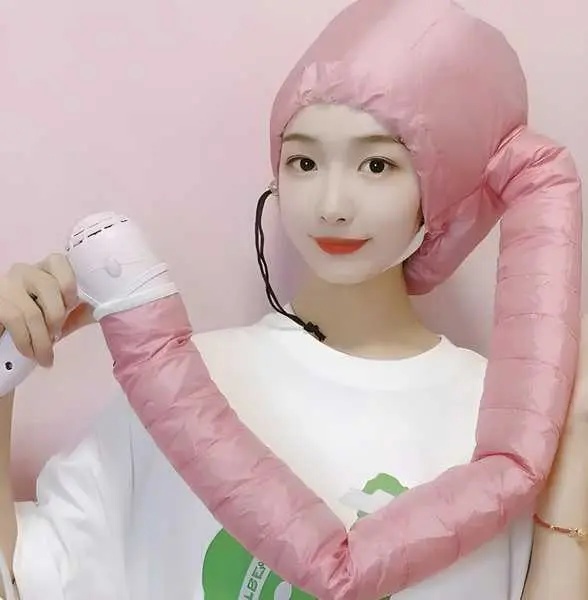
Hair Dryer Hooded Diffuser Cap
Hair Dryer Hooded Diffuser Cap for Curly Hair – Pack of 1 Dry your curls the gentle way with this hooded diffuser cap designed specifically for curly and wavy hair. This soft bonnet attachment evenly distributes heat to reduce frizz, speed up drying time, and maintain the natural curl pattern. It’s ideal for deep conditioning, heat treatments, and daily drying without damaging your hair. The universal fit easily secures onto most standard hair dryers, making it perfect for use at home or while traveling. Comfortable, lightweight, and effective, it’s a must-have tool for curly hair care routines. Specifications: Product Name: Hair Dryer Hooded Diffuser Cap Package Contains: 1 x Diffuser Cap Material: Other Size: Standard Dimensions (LxWxH): 8 x 5 x 20 cm Weight: 200 grams Ideal for: Curly/Wavy Hair Types
Brand: BUYZO
Category: Health & Beauty > Personal Care > Hair Care > Hair Styling Tool Accessories > Hair Dryer Accessories